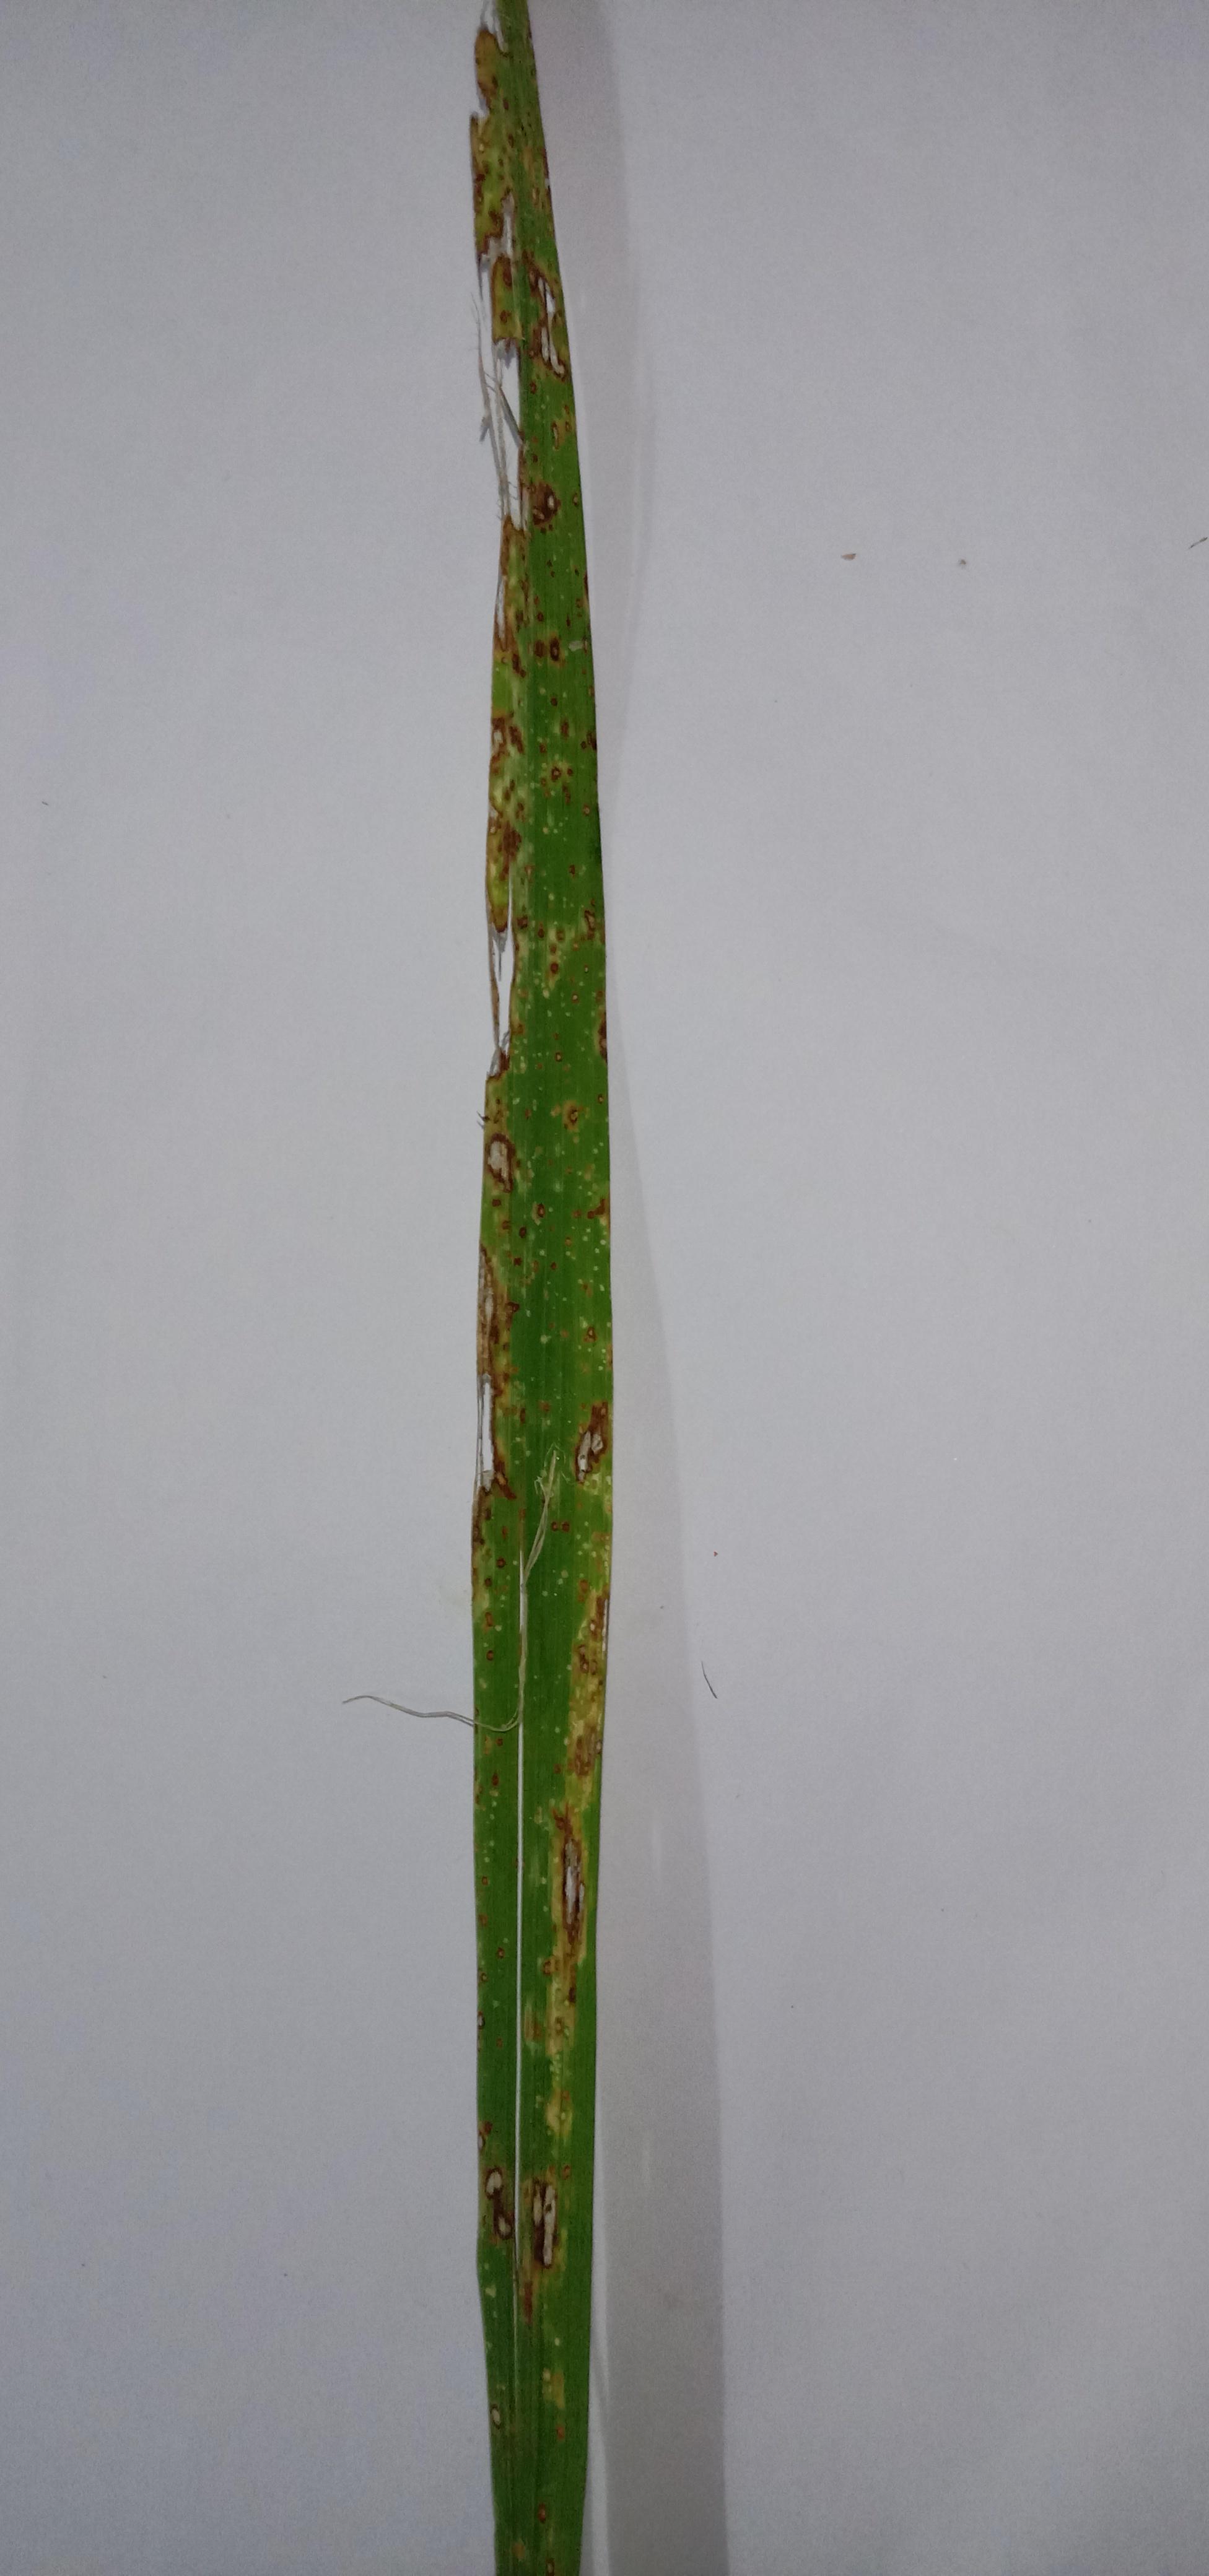
Label: Rice___Leaf_Blast